Royal Rainmaking Project

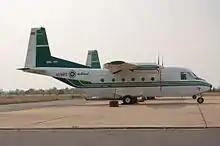
Royal Rainmaking Project aircraft at Khon Kaen Airport in 2013

The king discovered that many areas faced the problem of drought. Over 82% of Thai agricultural land relied on rainfall. Thai farmers were not able to grow crops for lack of water. Although scientific evidence seems to suggest that cloud seeding does not ameliorate droughts, the Royal Rainmaking Project debuted on 20 July 1969 at the king's behest, when the first rainmaking attempt was made at Khao Yai National Park. Dry ice flakes were scattered over clouds. Reportedly, some rainfall resulted. In 1971, the government established the Artificial Rainmaking Research and Development Project within the Thai Ministry of Agriculture and Cooperatives.